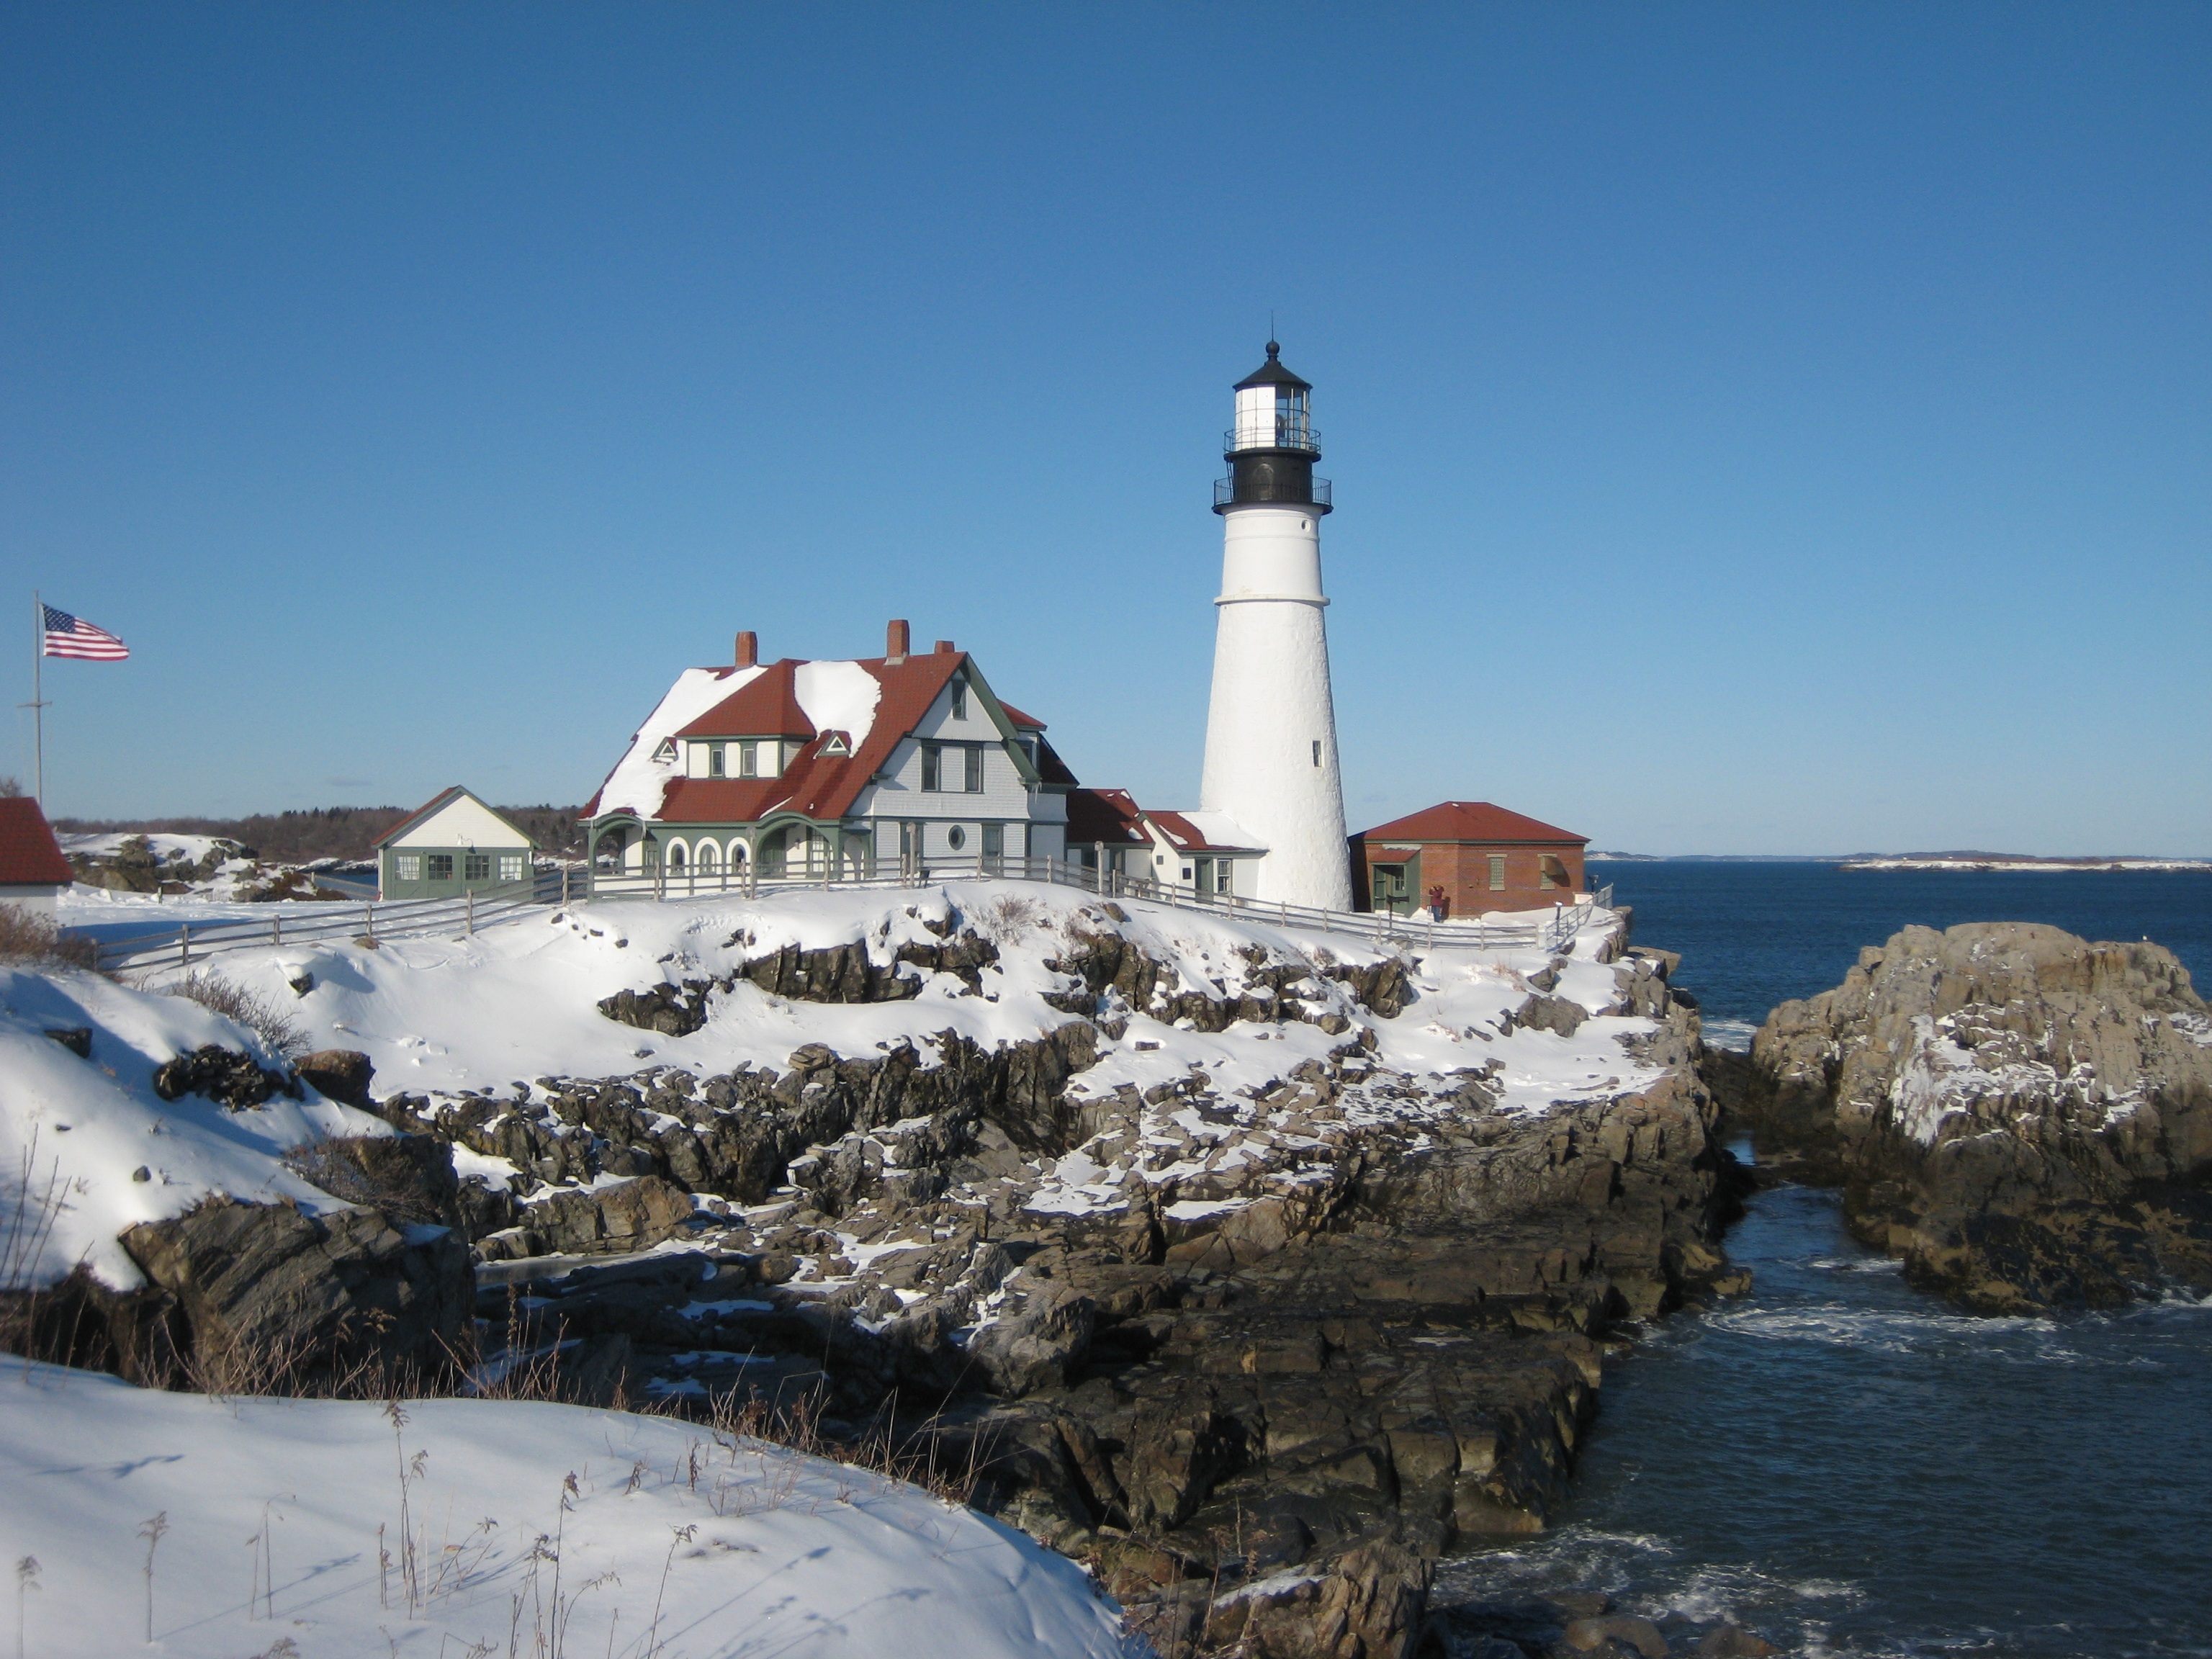
sea, coast, ocean, snow, lighthouse, coastline, tower, scenery, landmark, rocky, historic, england, new, atlantic, maine, cape